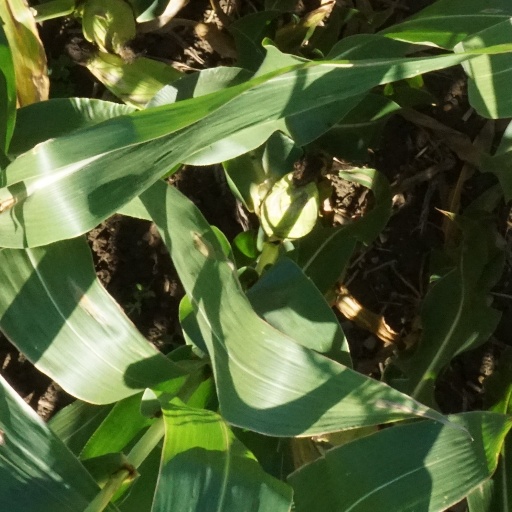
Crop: maize; corn